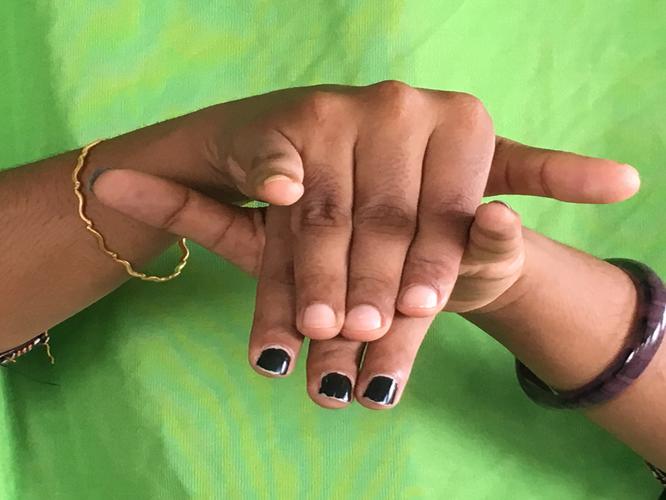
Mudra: Varaha
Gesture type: double_hand